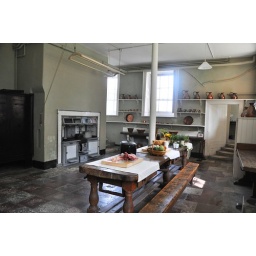
The main kitchen of the house. The table in the centre is the original from the 1700's.